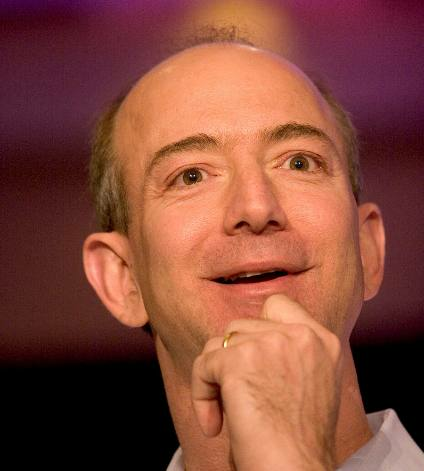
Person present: Yes